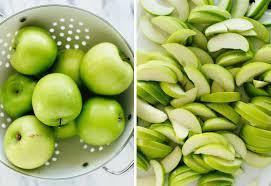
Label: apples